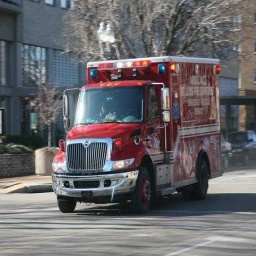
Label: ambulance